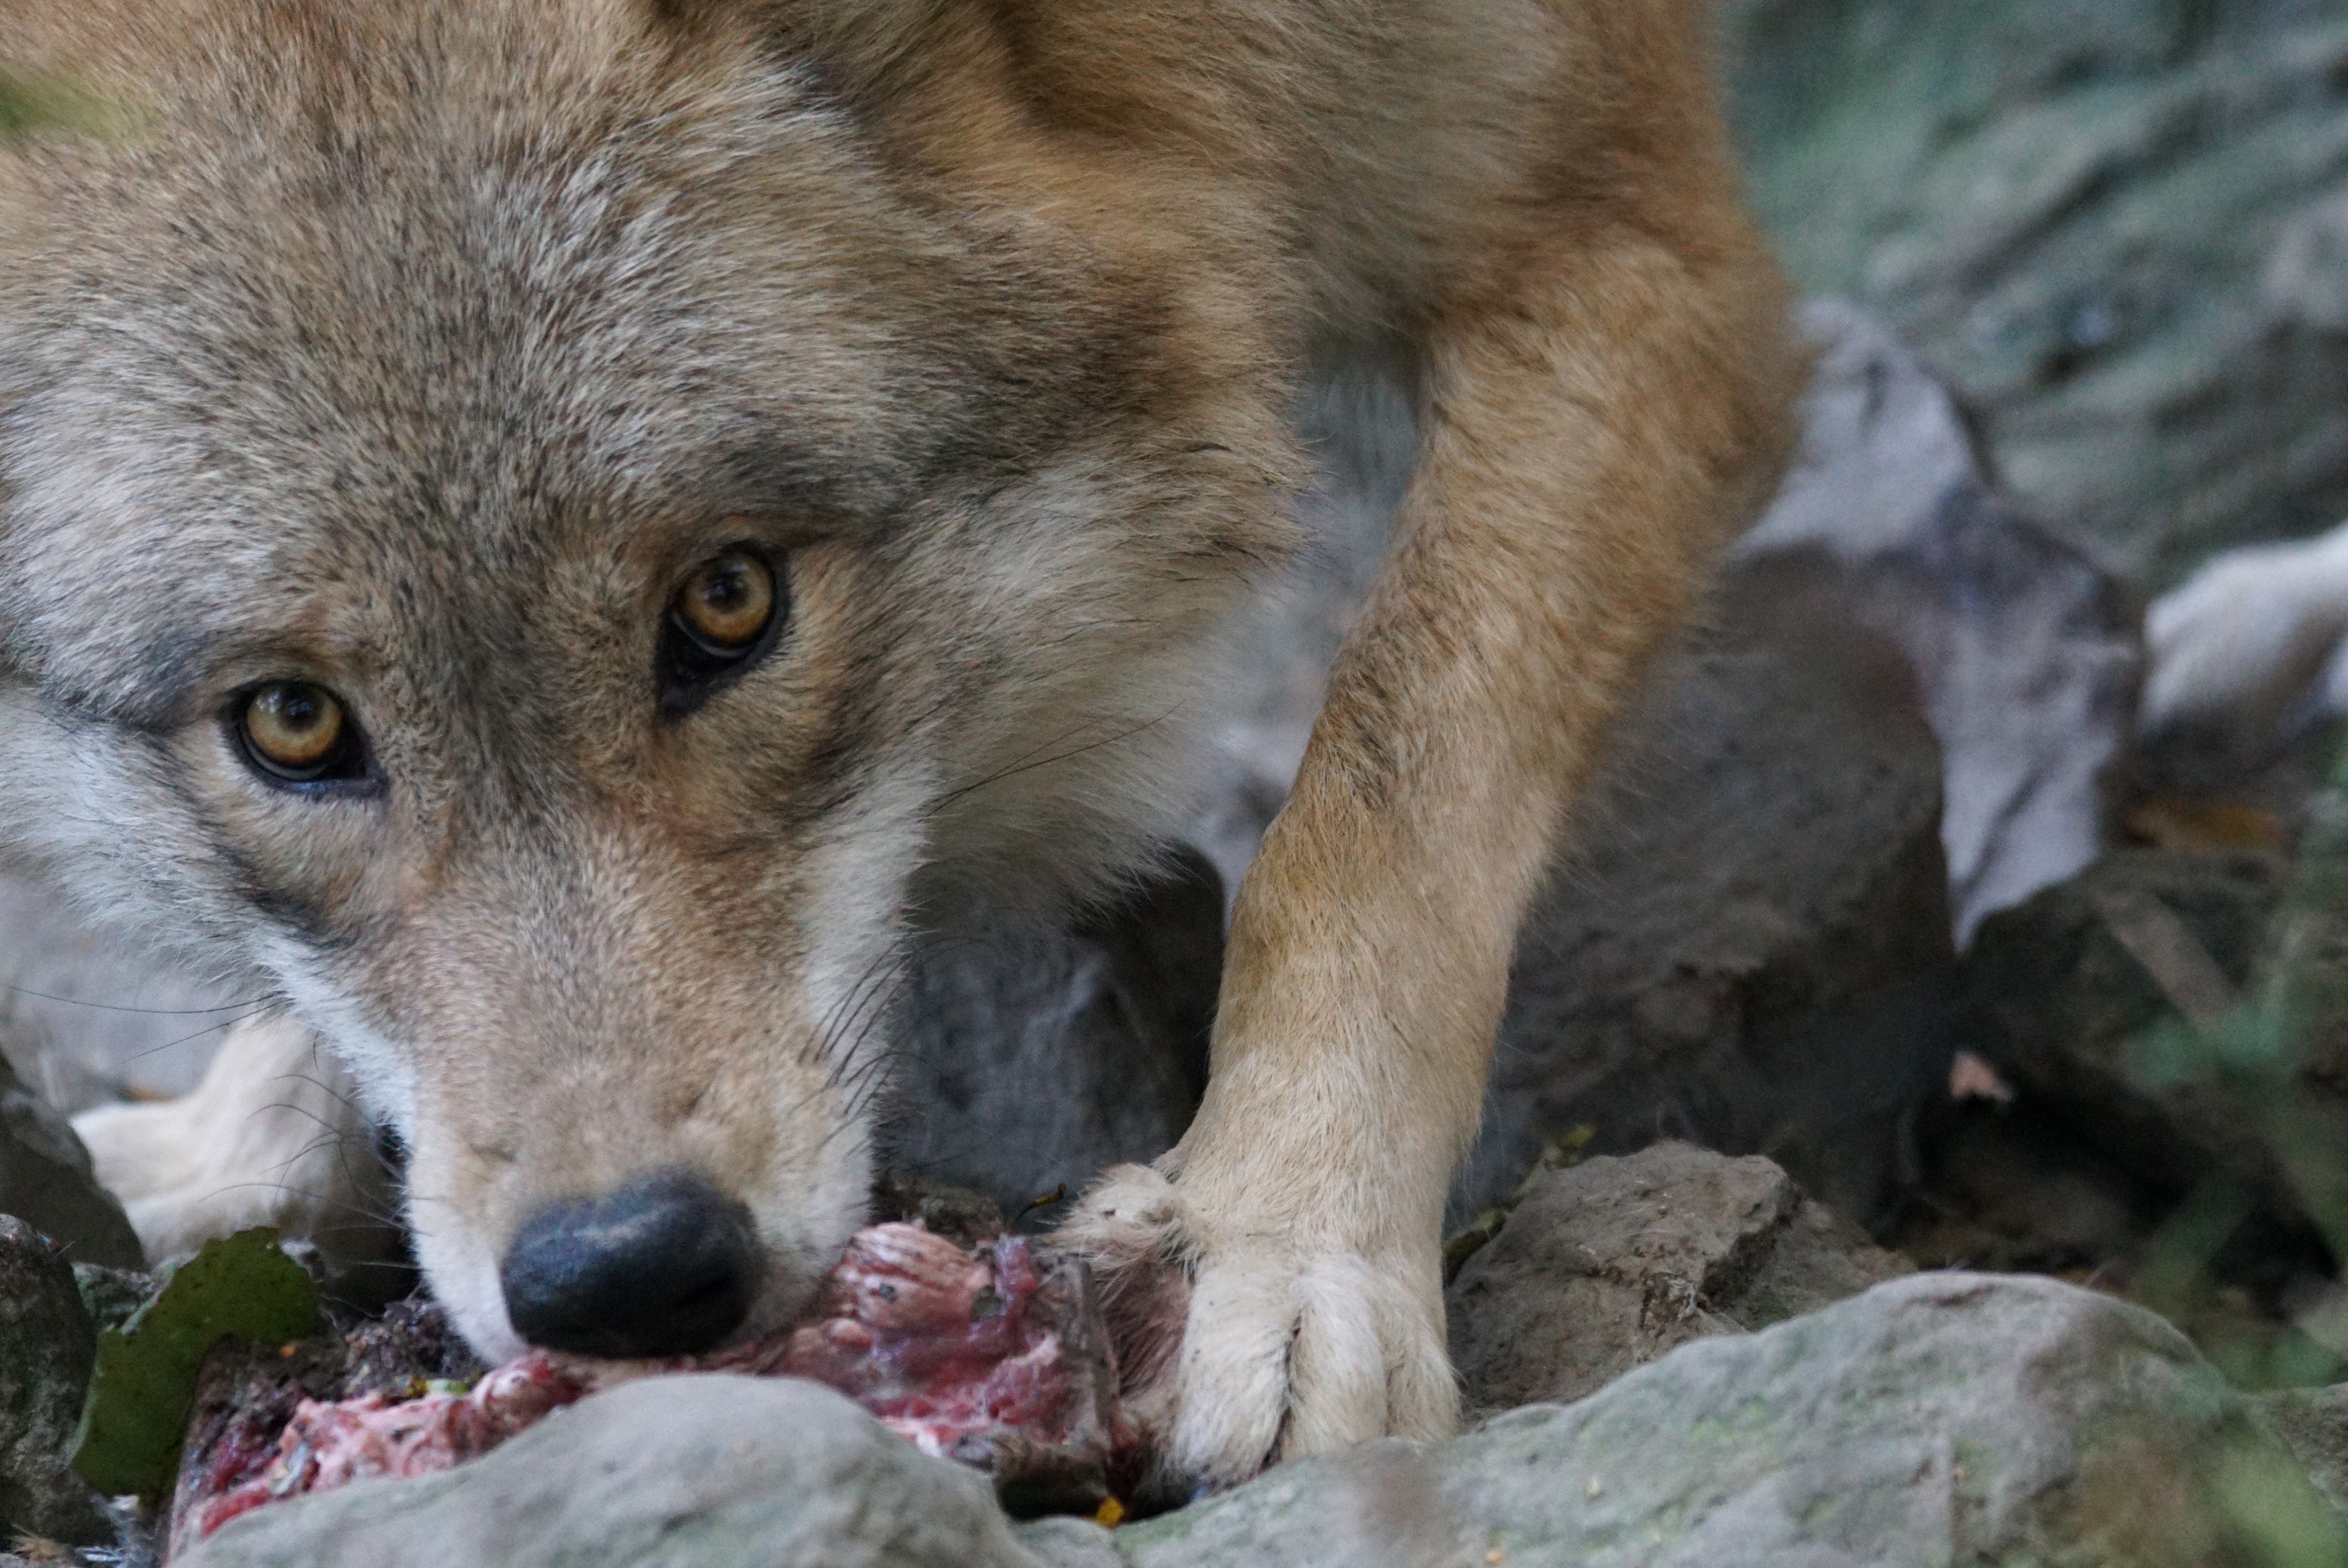
wildlife, mammal, wolf, fauna, vertebrate, european, attention, wildlife photography, dog like mammal, red wolf, saarloos wolfdog, wolfdog, czechoslovakian wolfdog, dog breed group, greenland dog, west siberian laika, canis lupus tundrarum, dog crossbreeds